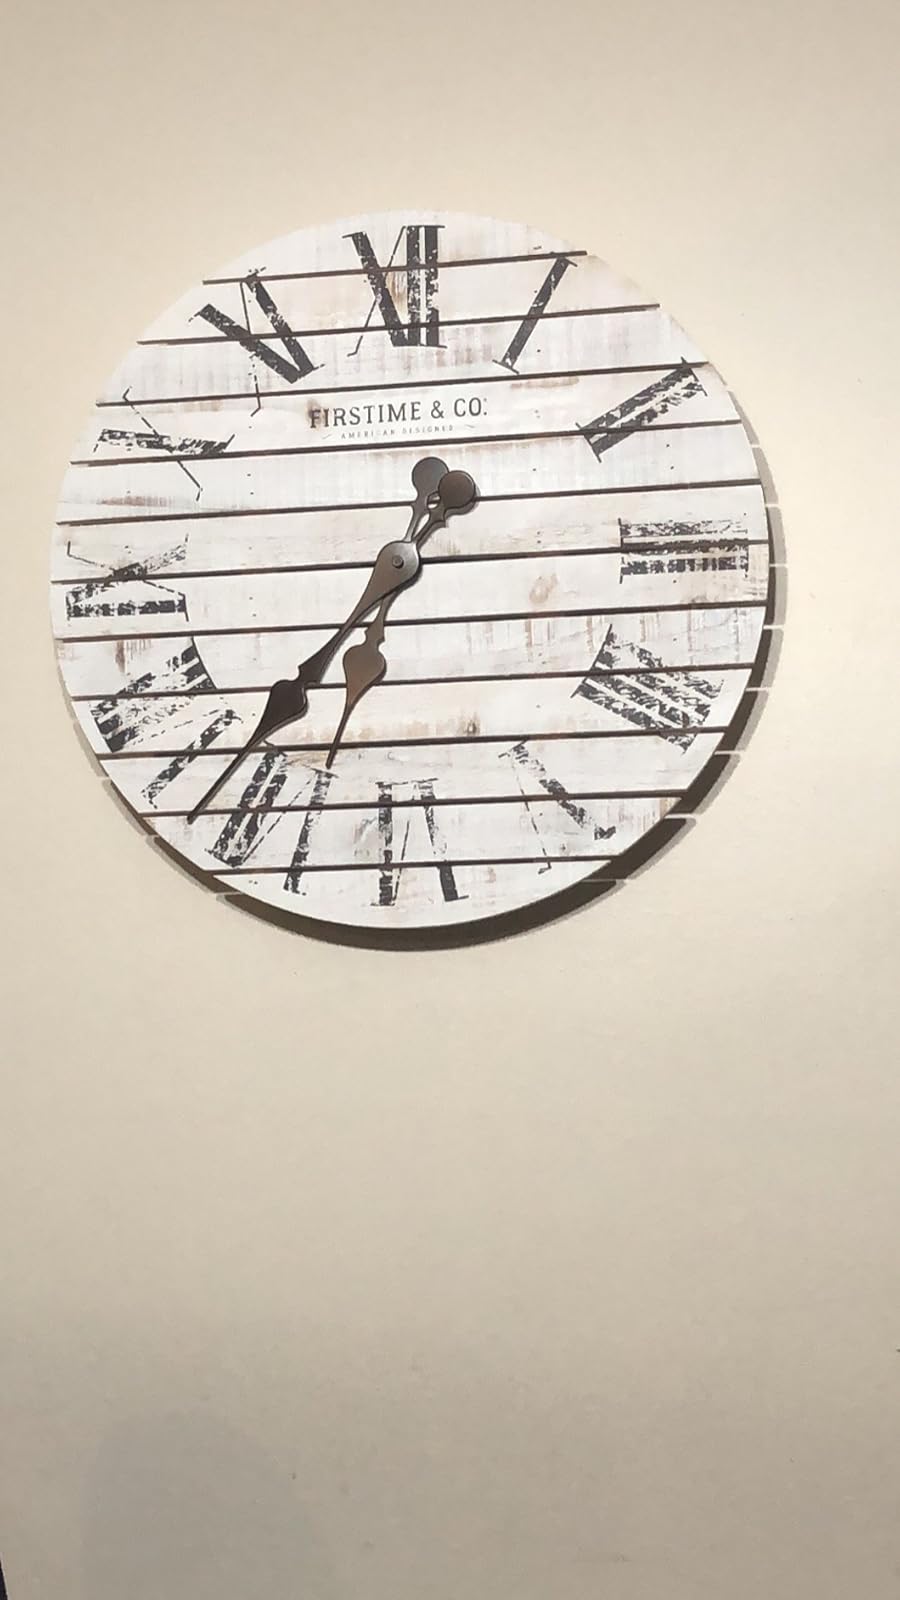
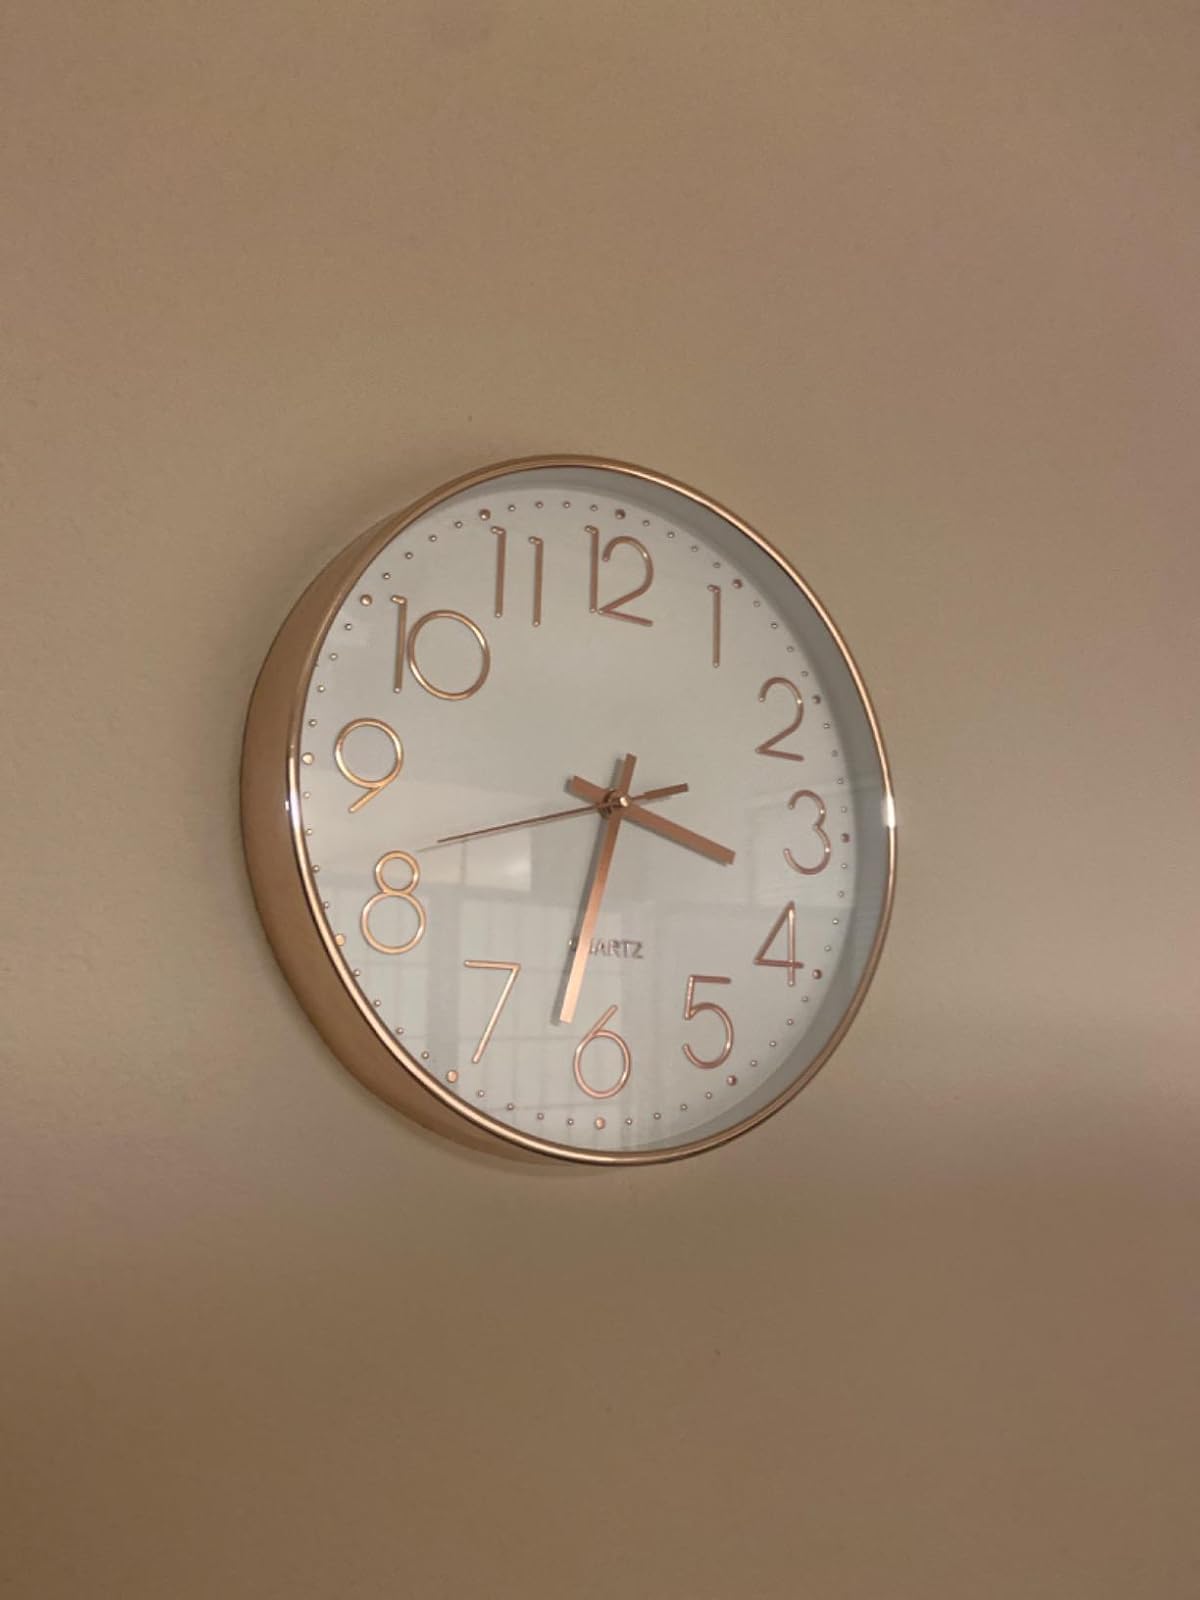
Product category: clock
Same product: no